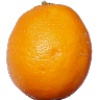
Label: lemon_meyer